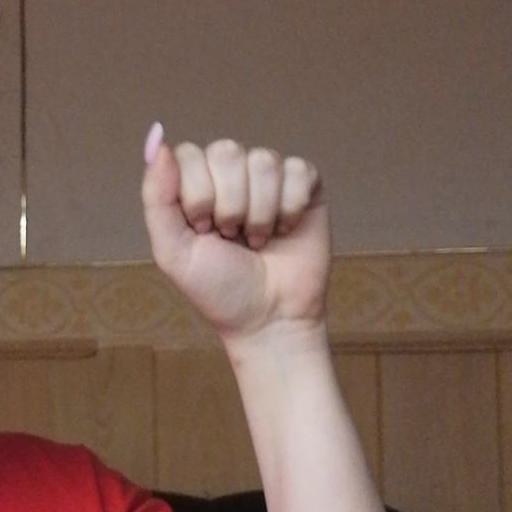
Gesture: fist